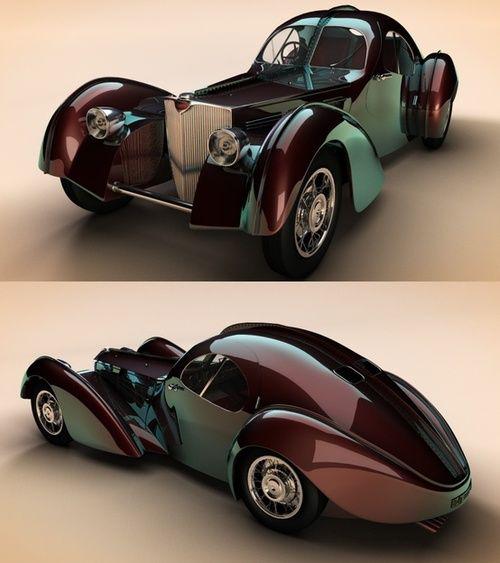
automobile model looks like a beetle
Relation: Subjective, Story